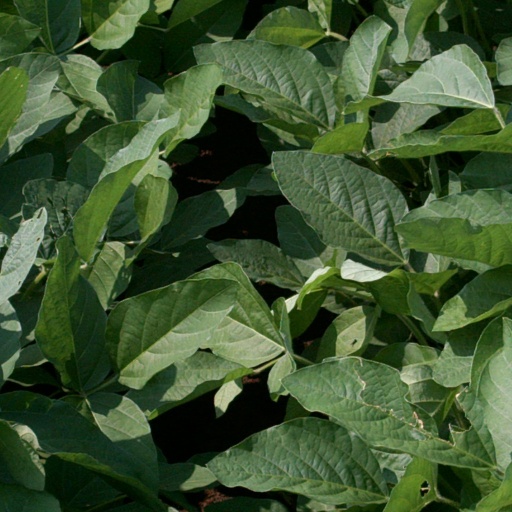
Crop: soybean